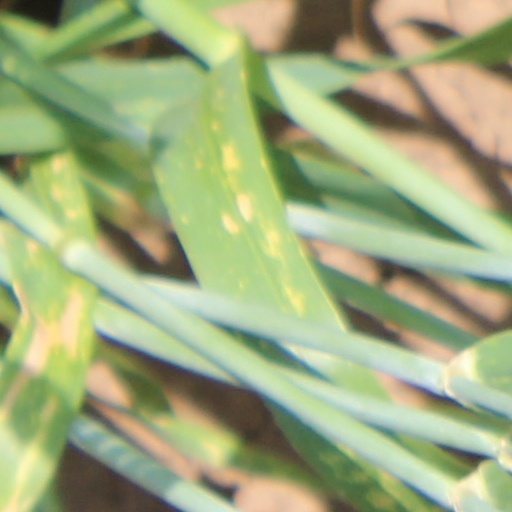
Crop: wheat